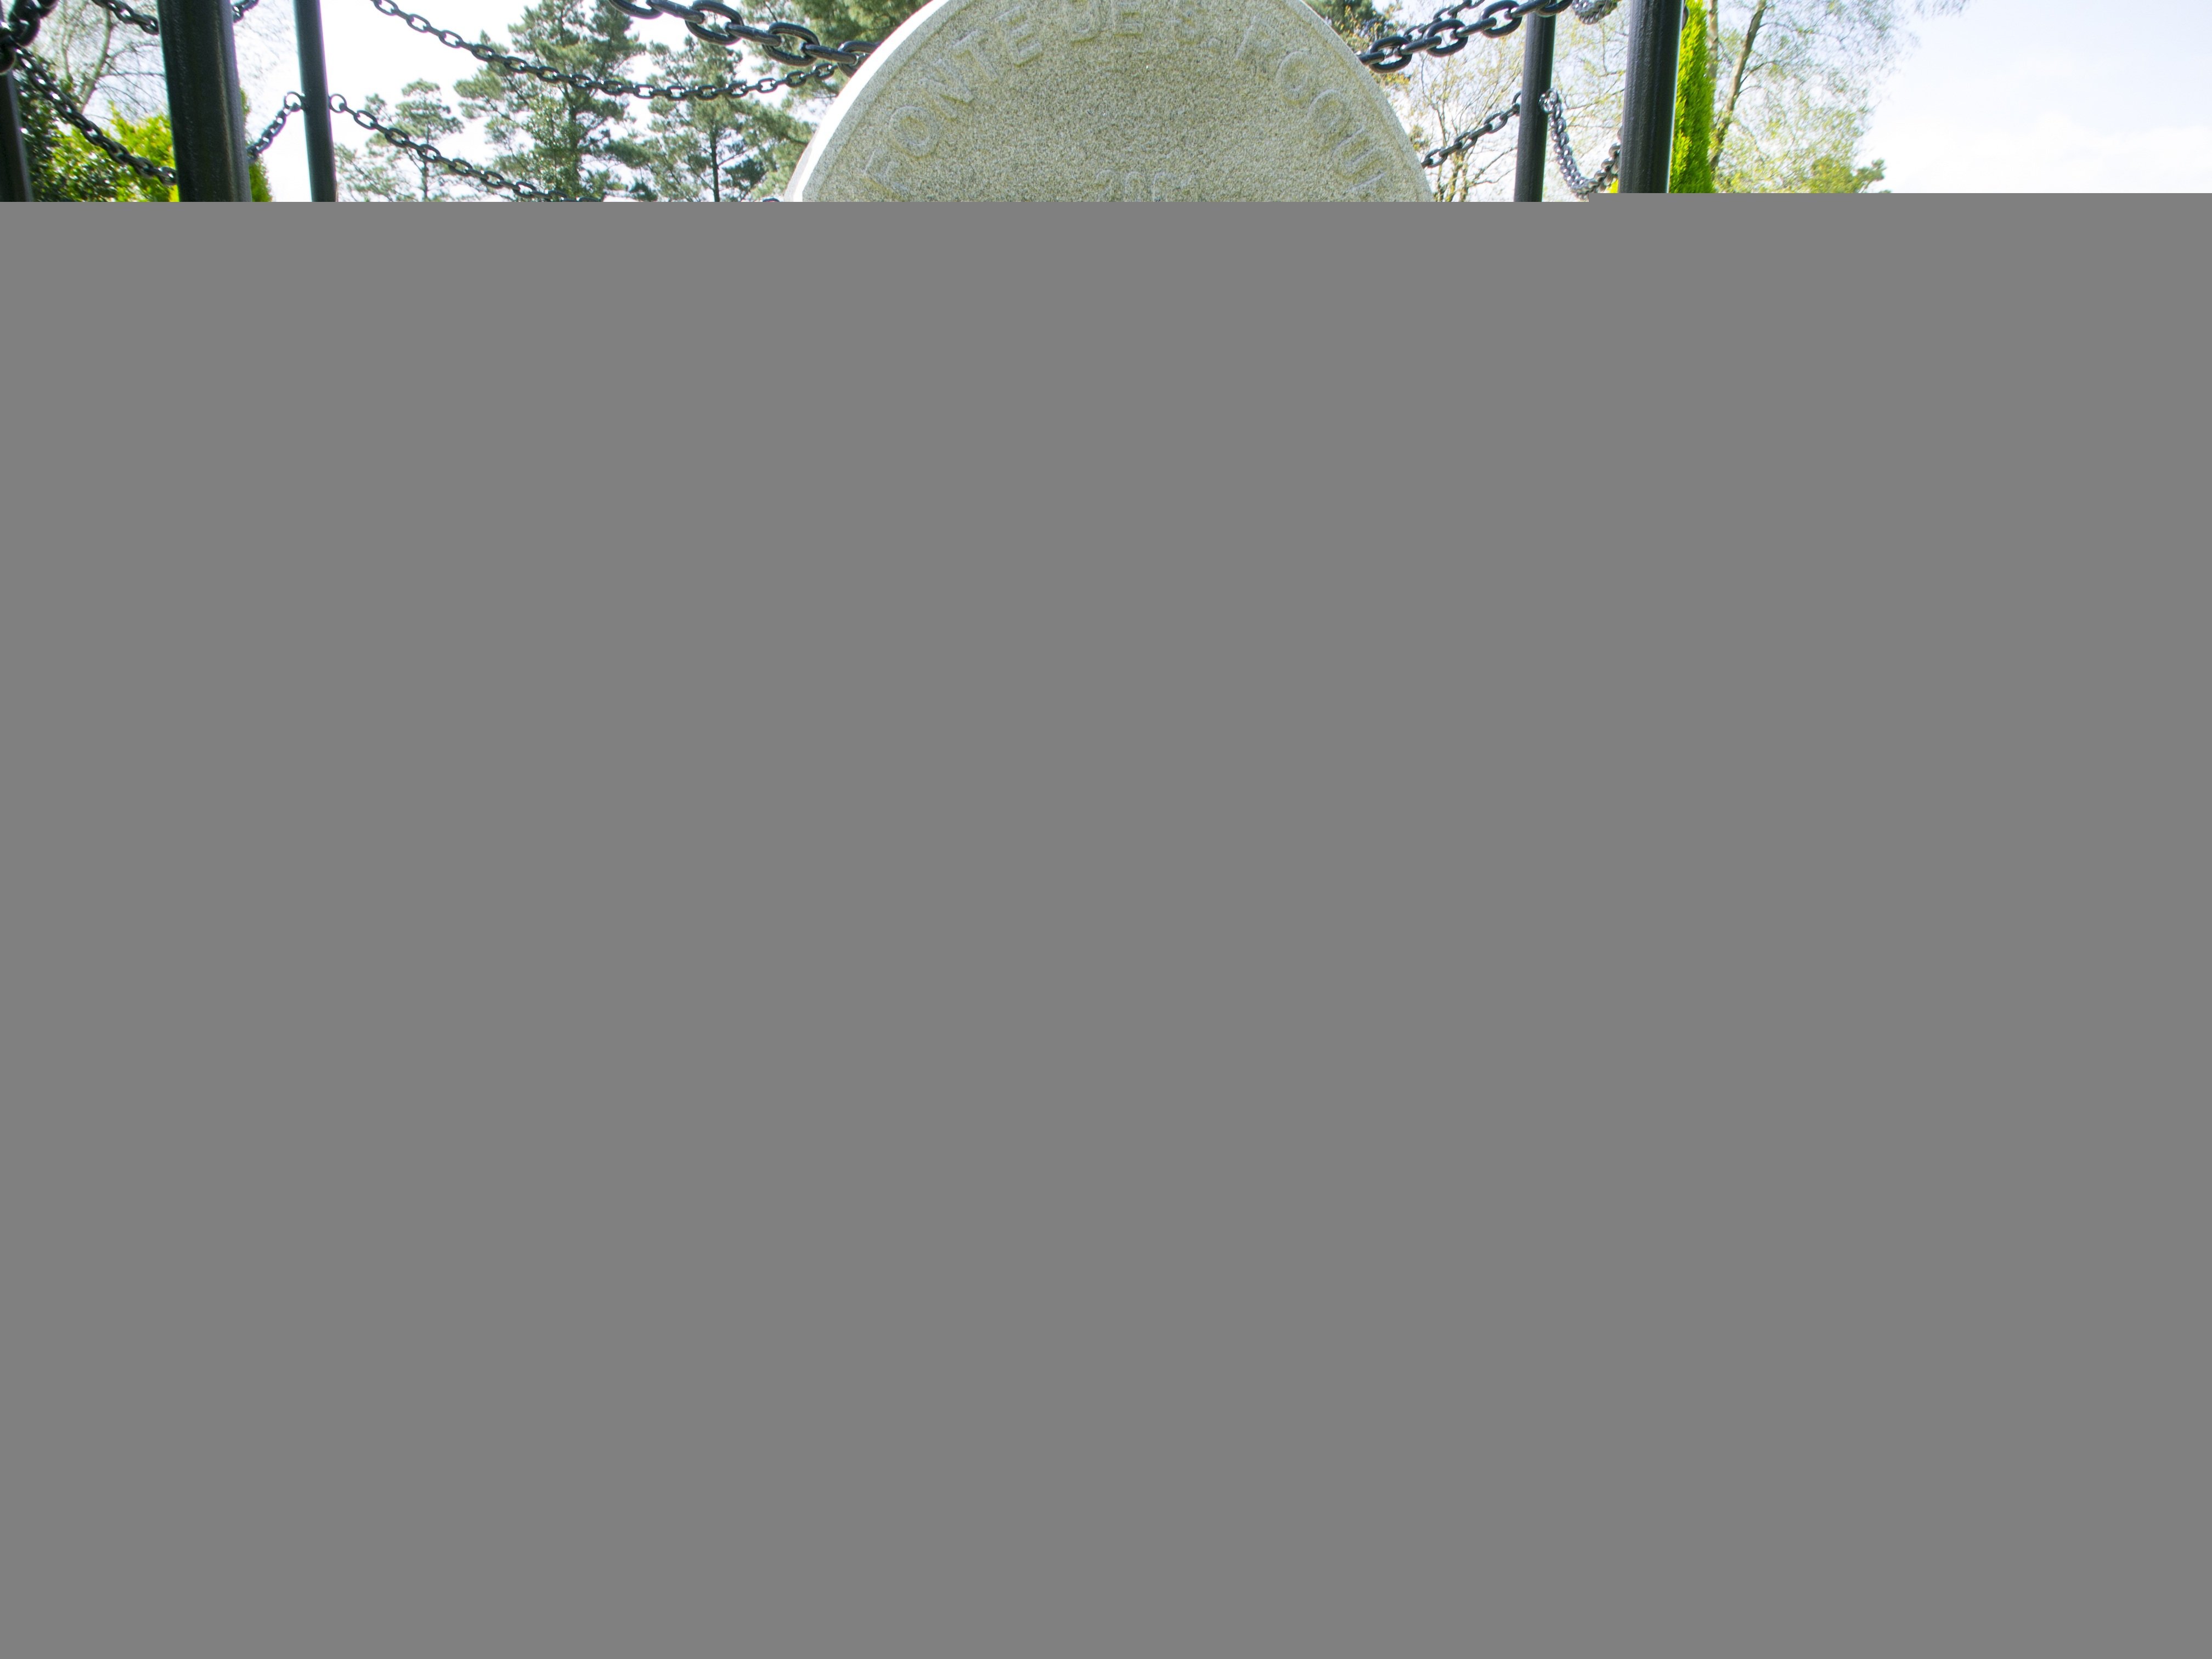
structure, line, column, park, curtain, interior design, product, source, nursery, window treatment